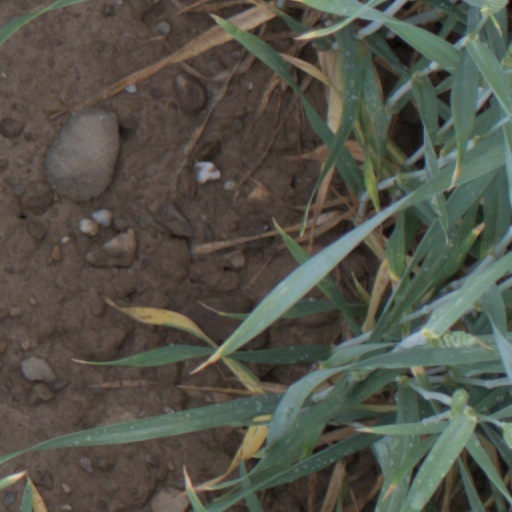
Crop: wheat